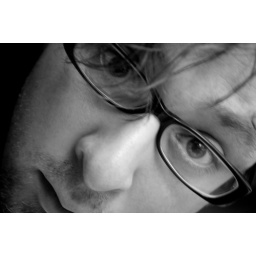
Yep, me in black and white. Rental car of the year... PT Cruiser ::sigh::